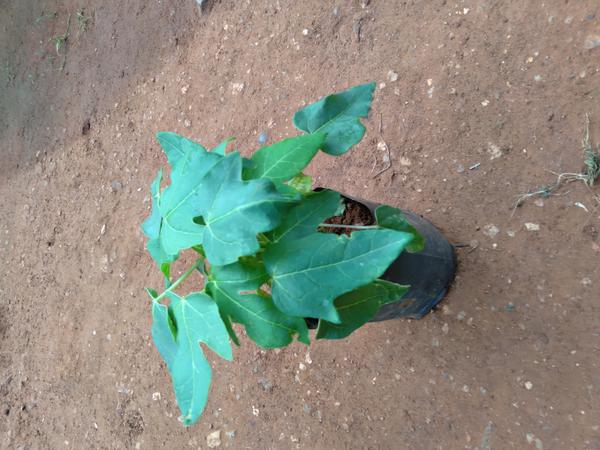
Plant: Pappaya